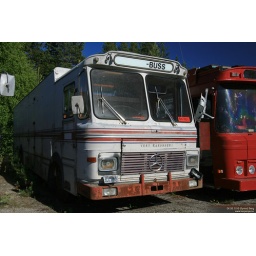
Moving lorry built on a bus chassi by a coach builder.